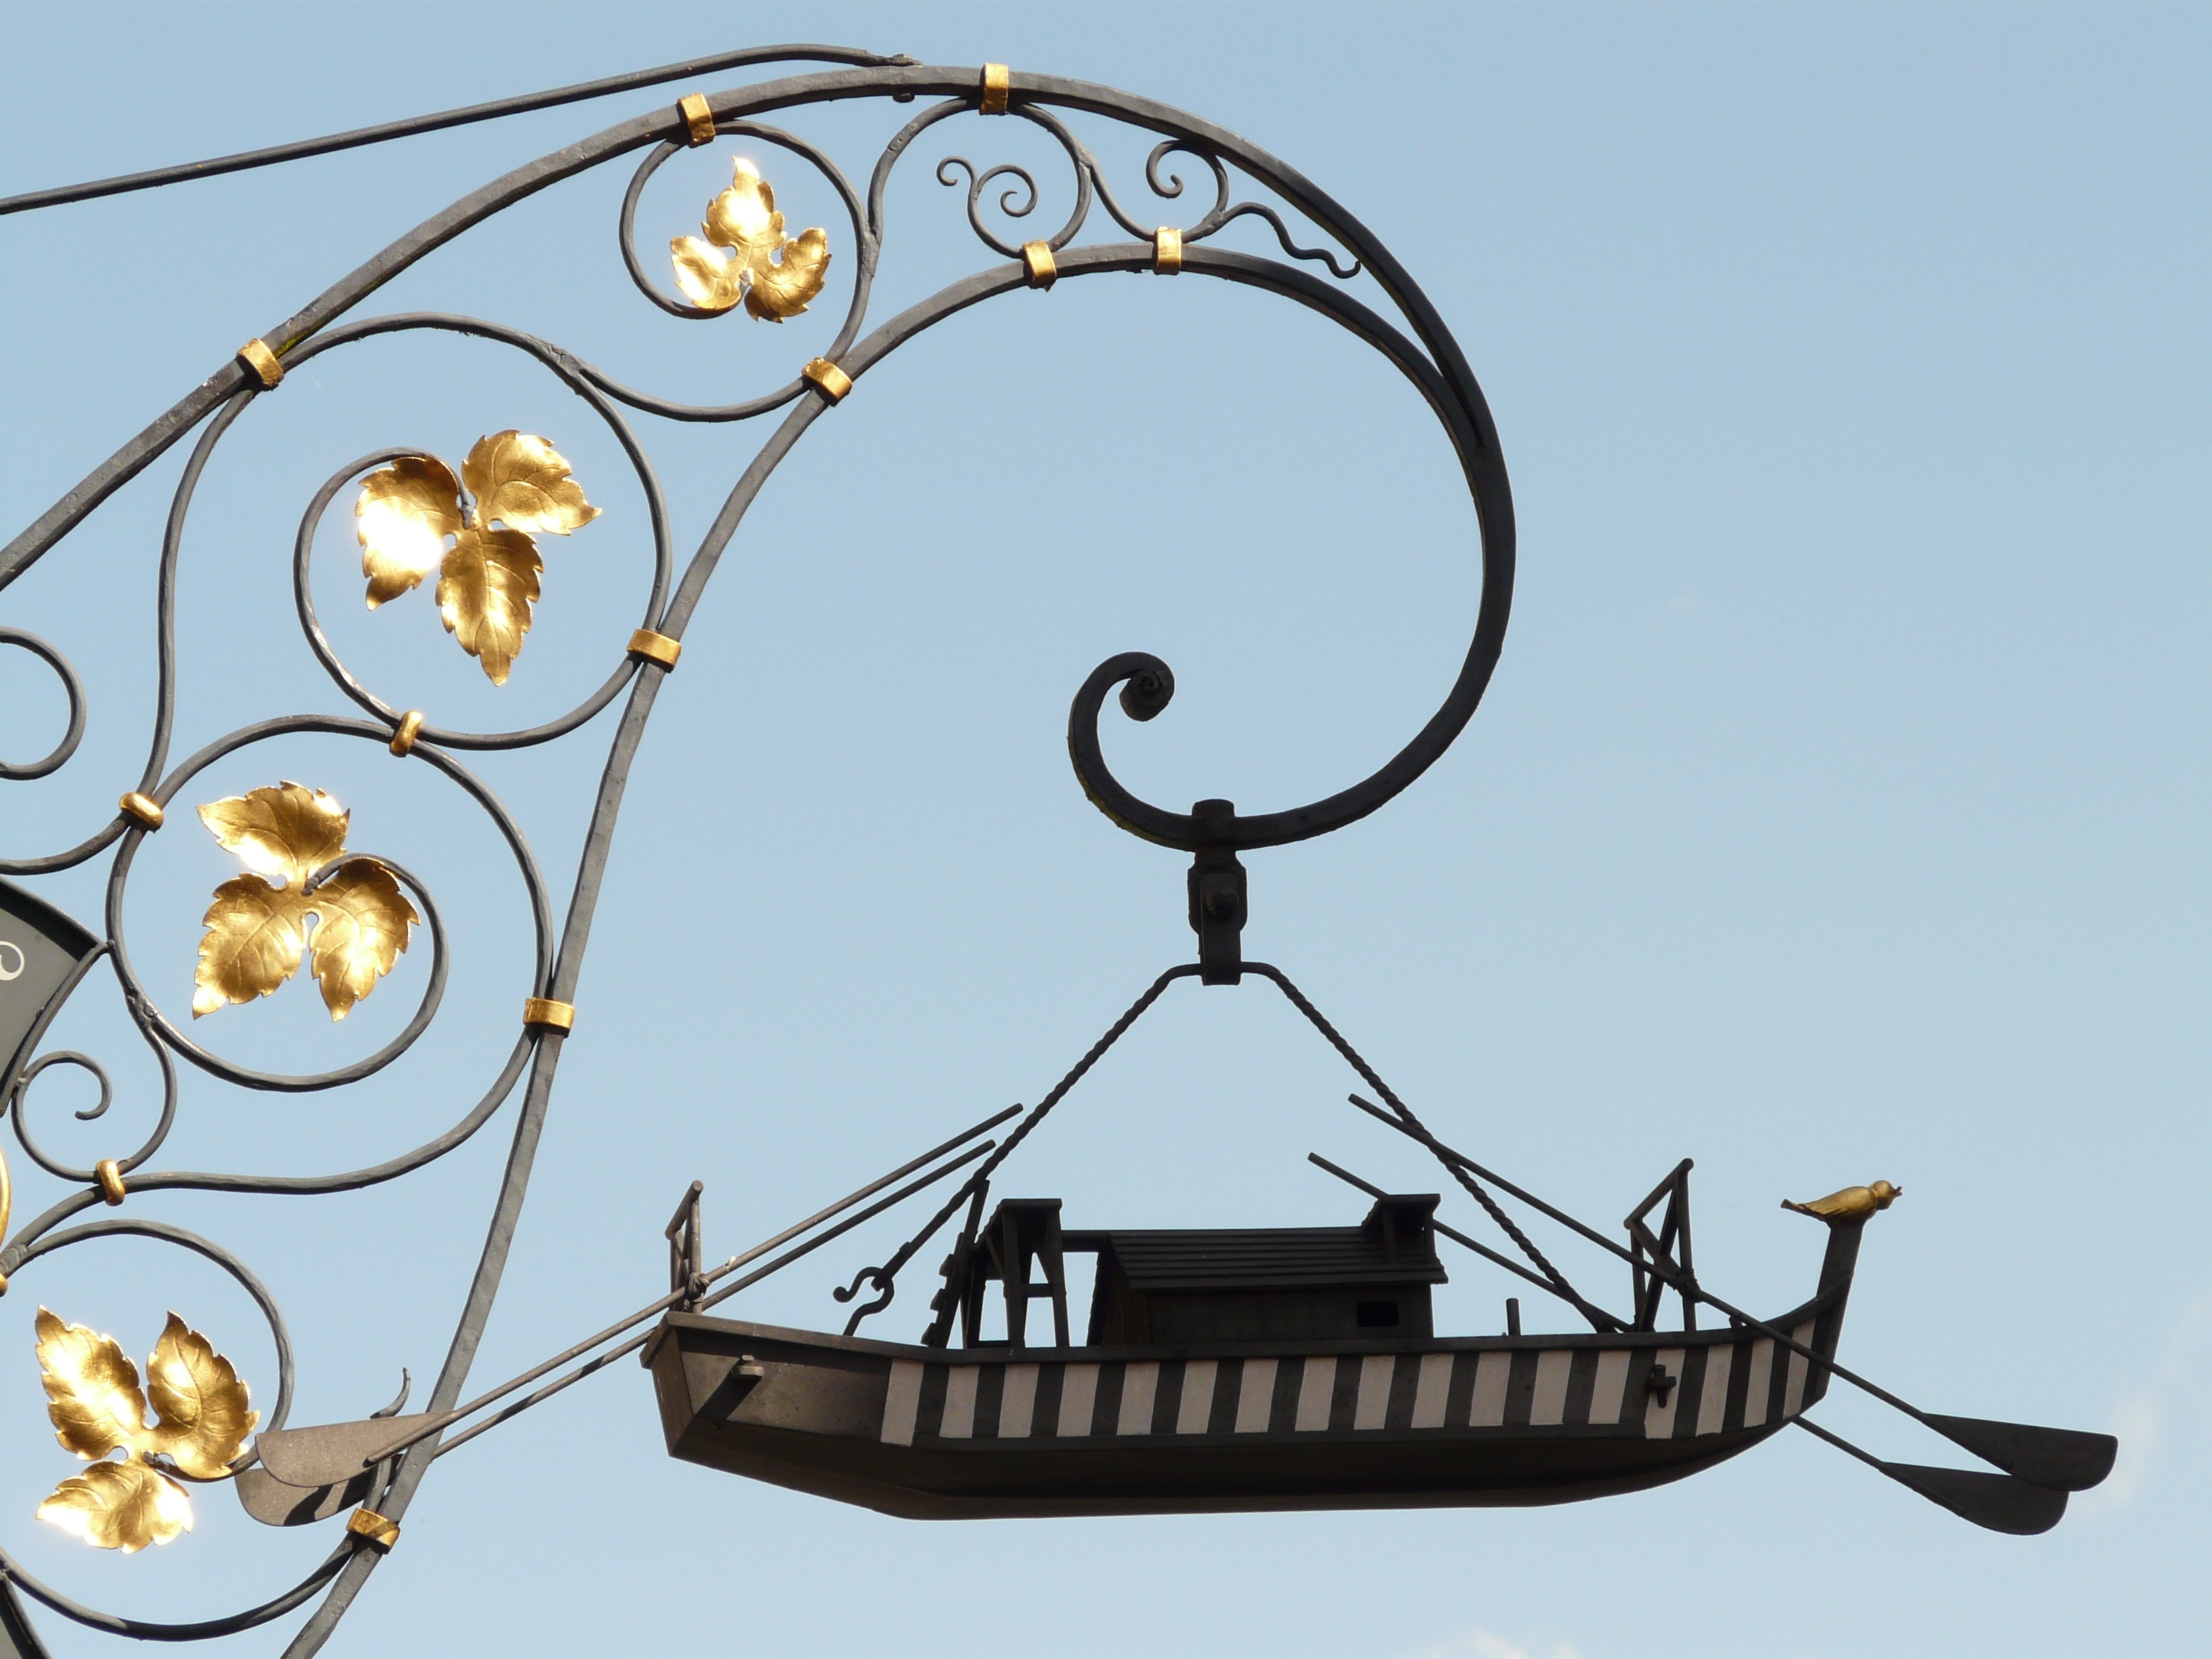
window, boot, paddle, vehicle, lighting, illustration, shield, light fixture, iron, inn, ulmer schachtel